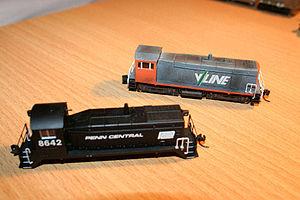
Le modélisme ferroviaire est une activité de modélisme concernant les trains et le monde ferroviaire, et tout particulièrement leur reproduction suivant une échelle et un thème définis, ainsi que leur exploitation.